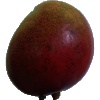
Label: Mango Red 1